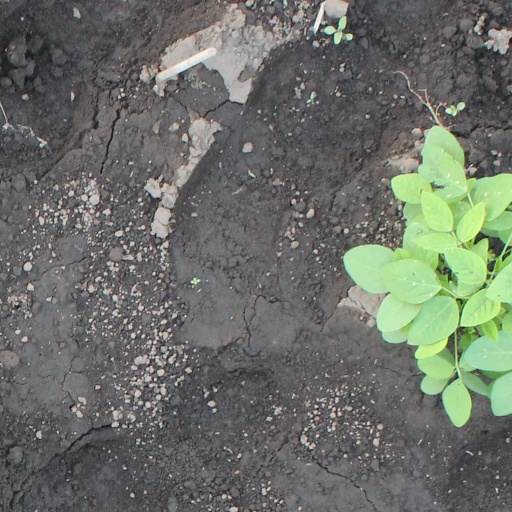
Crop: soybean